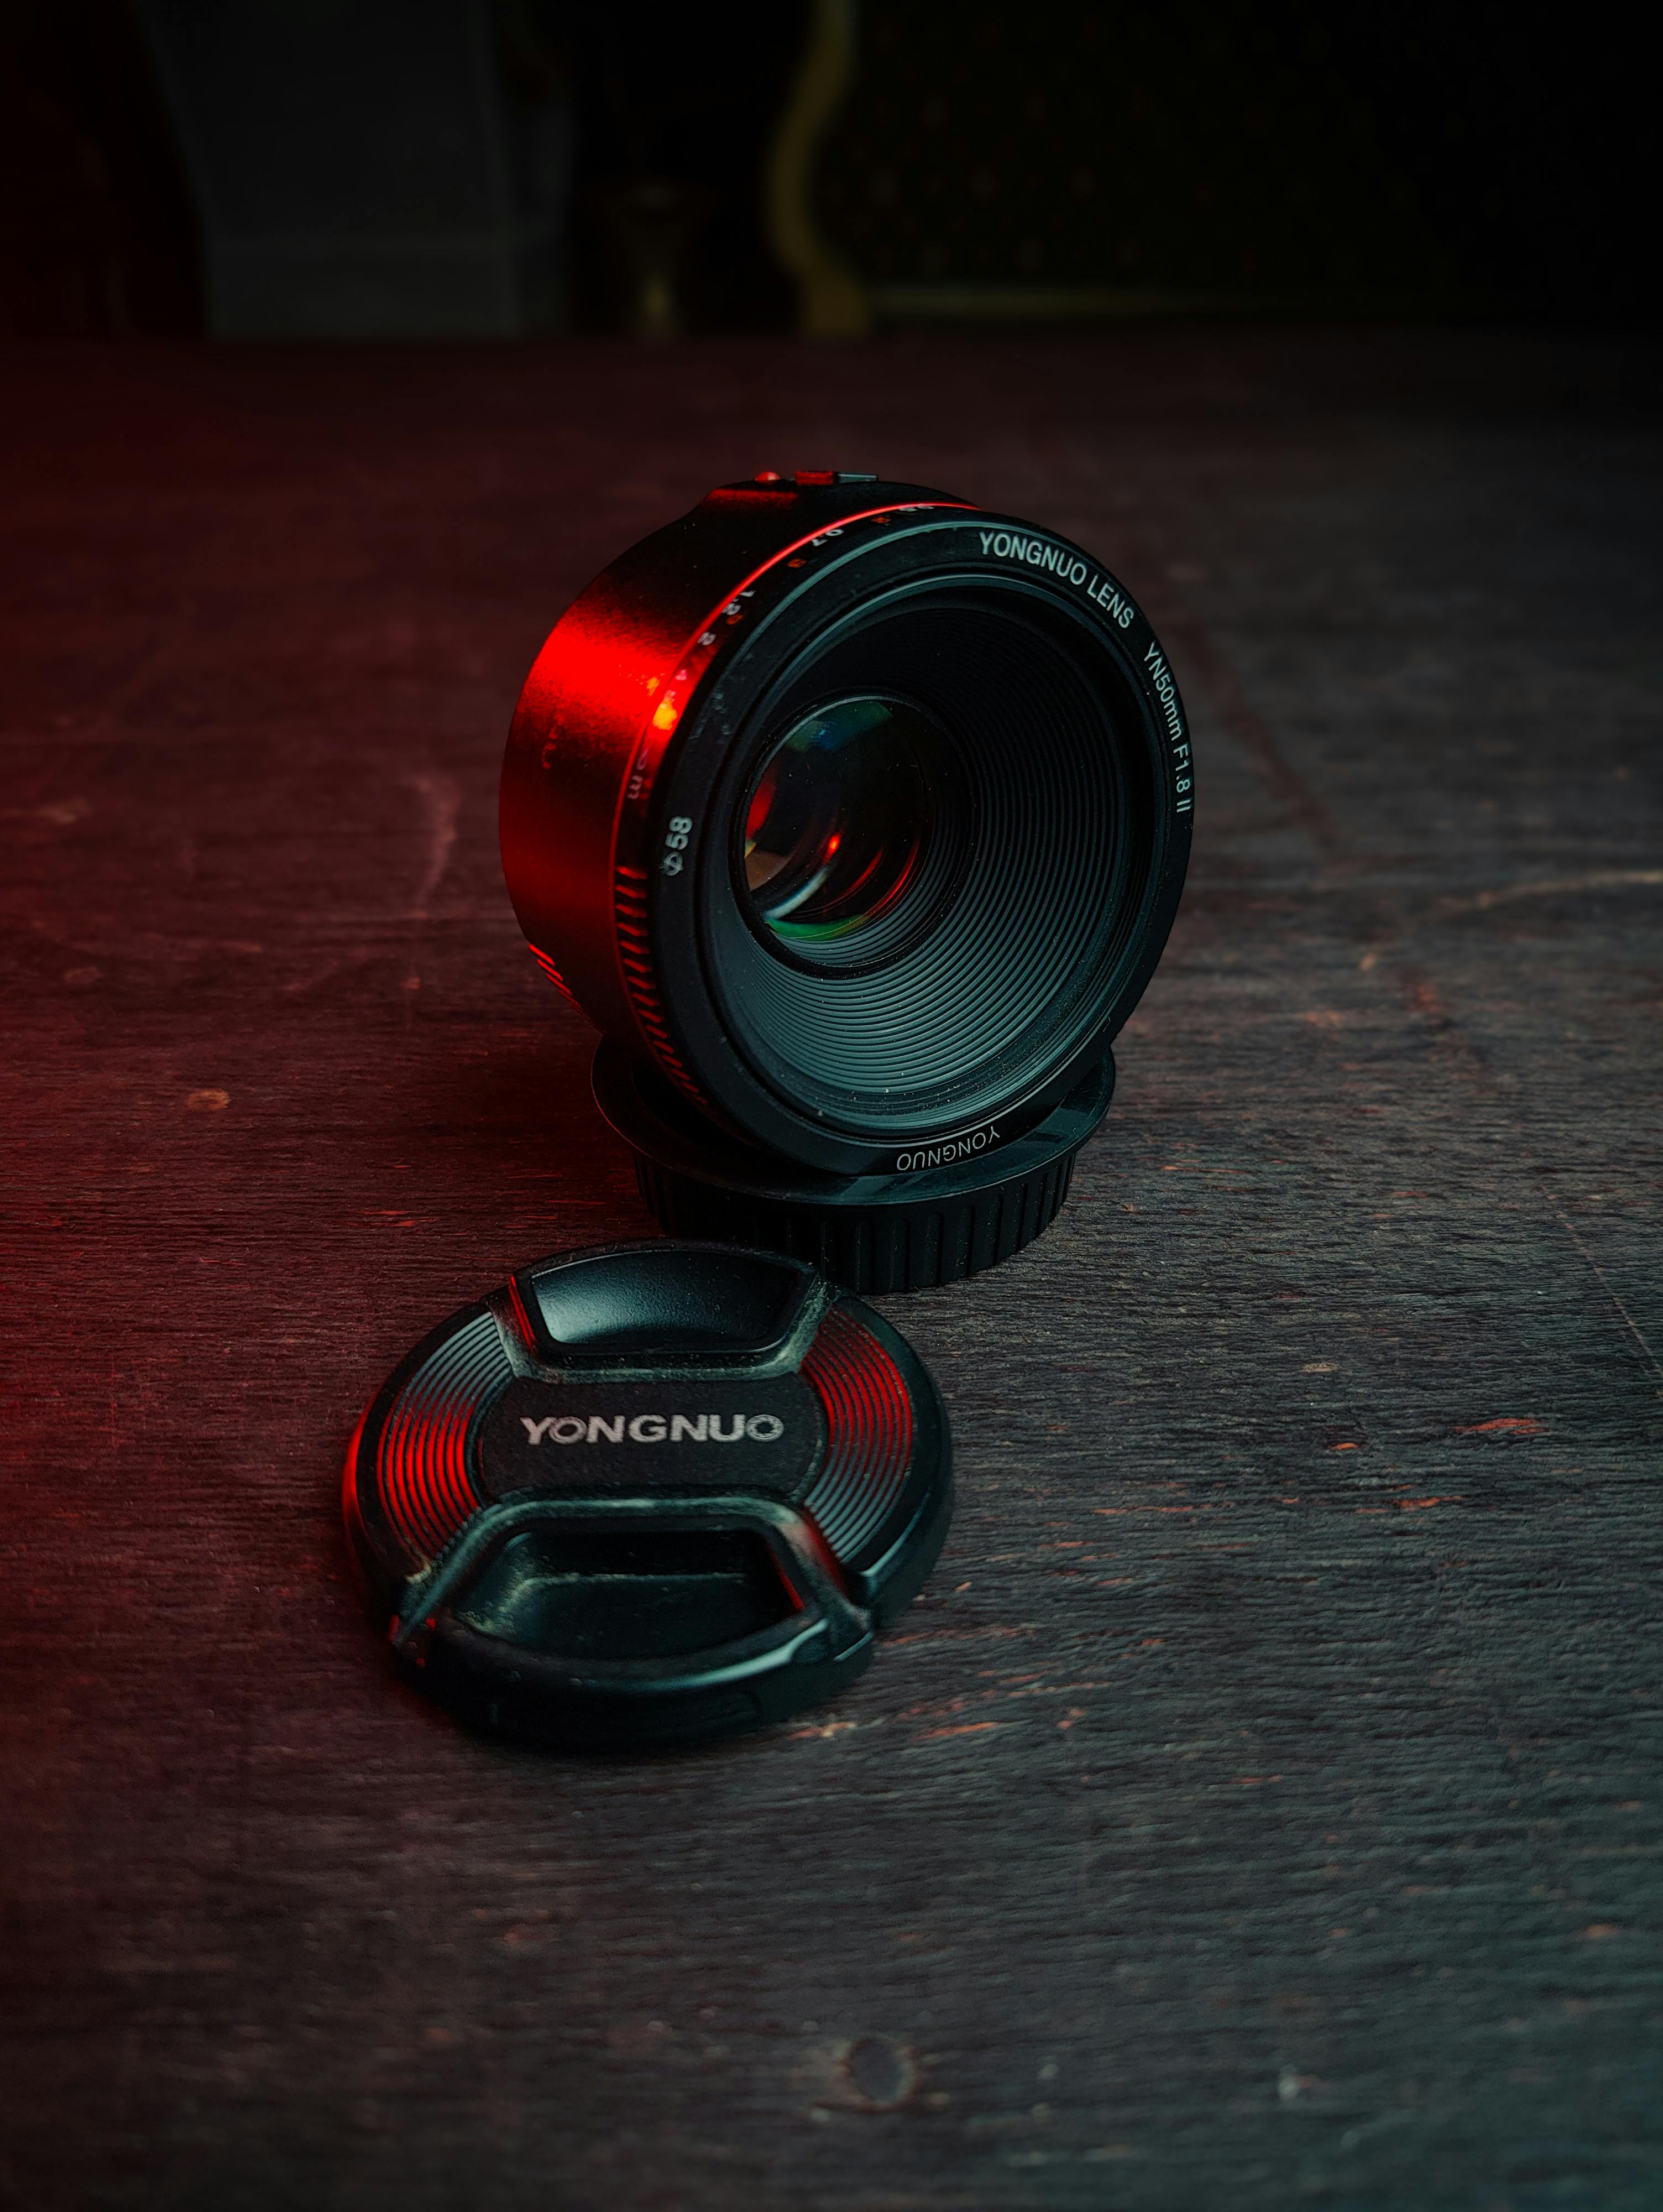
camera, camera lens, lens, camera accessory, flash photography, cameras optics, gas, carbon, automotive lighting, auto part, font, plastic, circle, automotive tire, gadget, electric blue, composite material, optical instrument, glass, fashion accessory, magenta, macro photography, titanium, metal, still life photography, cylinder, pattern, shadow